History of the west coast of North America

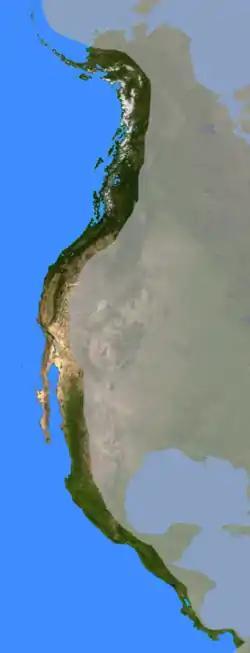
West coast of North America

The human history of the west coast of North America is believed to stretch back to the arrival of the earliest people over the Bering Strait, or alternately along the ice free coastal islands of British Columbia. This was followed by the development of significant pre-Columbian cultures and population densities and later arrival of the European explorers and colonization of the coast. The west coast of North America today is home to some of the largest and most important companies in the world, as well as being a center of world culture.